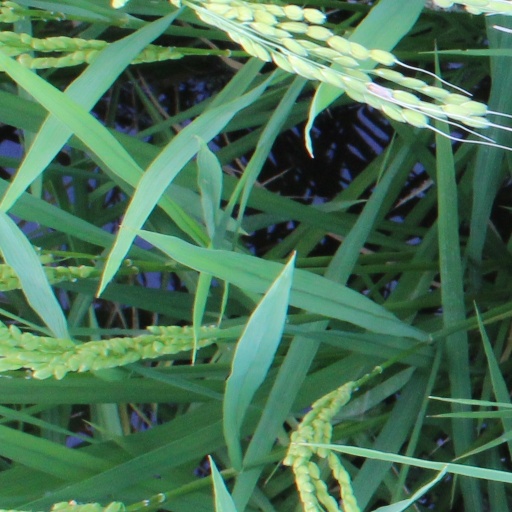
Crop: rice